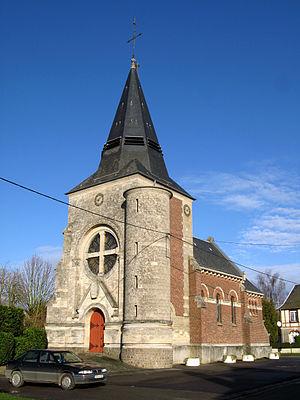
Pœuilly est une commune française située dans le département de la Somme, en région Hauts-de-France.
L'église Saint-Éloi de Pœuilly est située dans le centre du village de Pœuilly, dans l'est du département de la Somme.